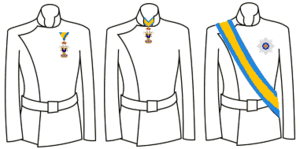
L'ordre autrichien de la Couronne de fer est un « héritier » direct de l'ordre de la Couronne de fer créé par Napoléon Iᵉʳ.